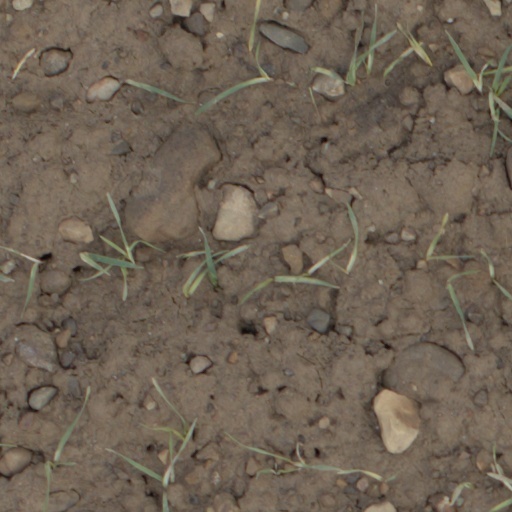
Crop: wheat